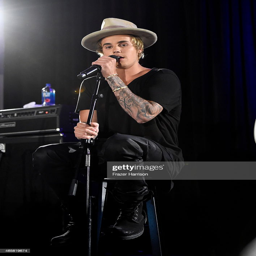
pop artist performs onstage hosted by person .